Nankai Trough gas hydrate site

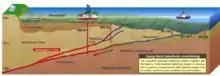
The Nankai Trough Fault Line with its seismogenic active zone

In Arctic regions, natural gas hydrate deposits mostly occur in sand-rich units in association with permafrost. In contrast, gas hydrates in a marine environment tend to occur in continental margin sediments consisting primarily of fine-grained clay minerals and organic debris, which has settled onto the seafloor. They appear to be a very common constituent, filling spaces between the grains and within cracks and fissures in sediments on deepwater continental shelves where the temperature and pressure conditions are suitable for gas hydrate formation. It is generally believed that the majority of natural gas hydrate deposits around the world exist in fine-grained sediments in a dispersed and low-concentrated form, with hydrate saturations of between 1 and 12%. The low hydrate saturation can be explained due to the very small pore size and low permeability in clay-rich sediments, which hinder the mobility of both water and gas, necessary for hydrate formation (see UNEP Global Outlook on Methane Gas Hydrates (2012, in progress) for more details). In contrast, Japanese scientists were able to discover thick sequences of interbedded sands and muds while drilling on the southeastern coast on the margin of the Nankai Trough. Natural gas hydrates seem to mostly occur in high concentrations in the sand units, representing up to 70% of the pore space and are largely absent from the mud sequences.